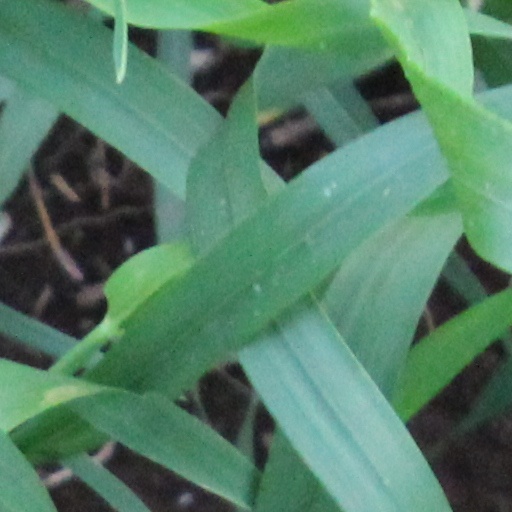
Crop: wheat